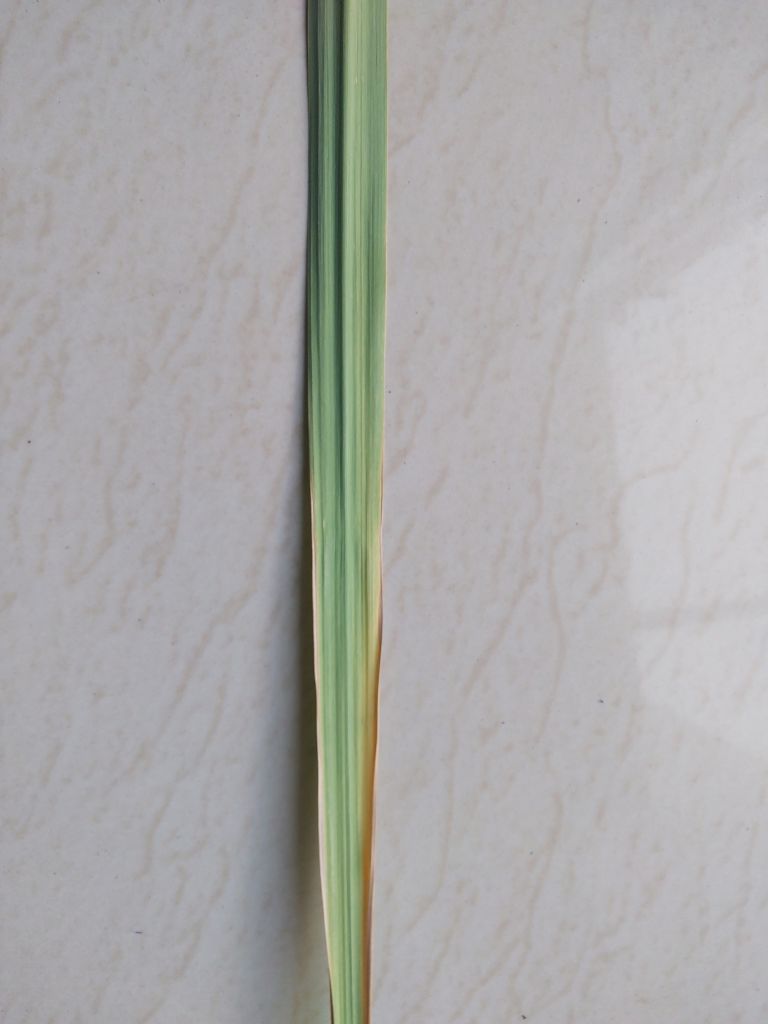
Label: Viral Disease